Mother to Mother

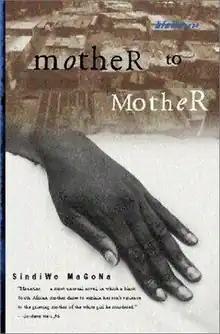

Mother to Mother is an epistolary novel by South African writer Sindiwe Magona.